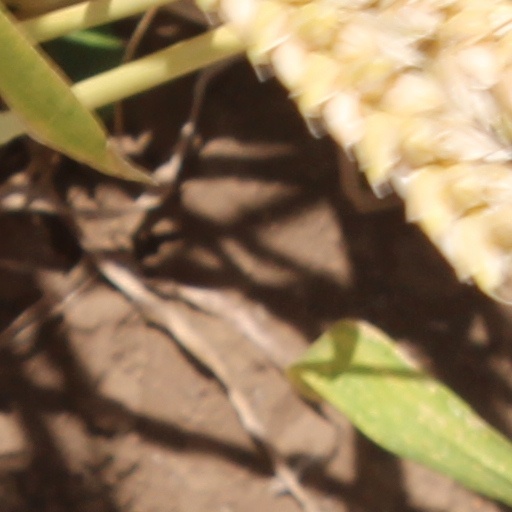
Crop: wheat